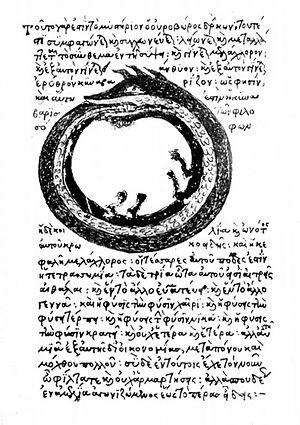
Ourouboros, le serpent qui se mange la queue, symbole de l'unité du monde, dans l'alchimie gréco-égyptienne du III e siècle. Zosime introduisit son usage en alchimie
Zosime de Panopolis, né à Panopolis en Haute-Égypte entre le IIIᵉ siècle et le IVᵉ siècle, est l'un des plus grands représentants de l'alchimie de langue et culture grecque.